Bala Gopaludu

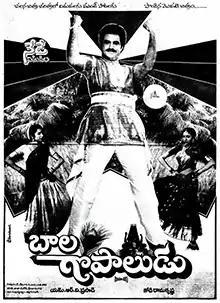
Theatrical release poster

Bala Gopaludu is a 1989 Indian Telugu-language film produced by M. R. V. Prasad under the P. B. R. Art Productions banner and directed by Kodi Ramakrishna. It stars Nandamuri Balakrishna, Suhasini and Rekha Harris music composed by Raj–Koti. This film is the debut of Nandamuri Kalyan Ram as child artist.